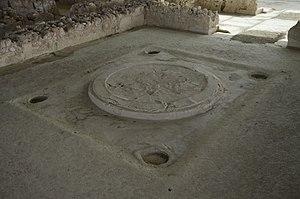
Le palais de Nestor est le nom donné à un palais mycénien, un type de bâtiments caractéristique de la civilisation mycénienne. Datant de l’Helladique récent, il s'agit du palais le mieux conservé à ce jour. Il est situé à Ano Englianos dans la région de Messénie, en Grèce, à 17 km au nord de la ville moderne de Pylos. Il doit son nom à Nestor, roi de Pylos, un des principaux chefs achéens de l'Iliade.
Pylos, aussi connue sous le nom de Navarin, est une ville de Grèce, située en Messénie dans le sud-ouest du Péloponnèse, et bordée par la mer Ionienne. Elle est le siège de la municipalité de Pylos-Nestor, créée par le programme Kallikratis en 2010.